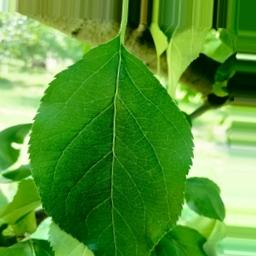
Label: Healthy